Ferenc Deák (politician)

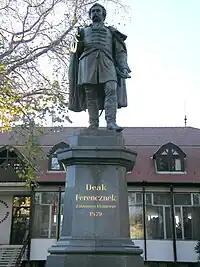
Statue of Deák in Zalaegerszeg

In 1846, after the bloody end of the Polish uprising in Galicia the reformers gained popularity and they released the ""Ellenzéki nyilatkozat"" (Manifesto of Opposition) under the name of Deák, while it was in fact created by Kossuth. During the Hungarian Revolution of 1848 against the Austrian Empire, Deák stayed calm and opposed violence as a political tool. In 1848 he accepted a position as Minister of Justice in the Batthyány Government, mostly to show his support of Lajos Batthyány.